Vienna

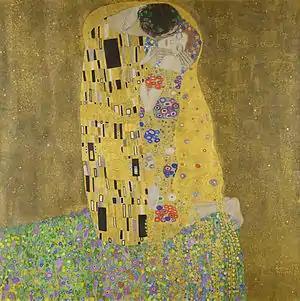
"The Kiss" in the Belvedere.

Vienna has long been a hub for classical music, nurturing both native composers and musicians who moved there to work. Notable composers born in Vienna include Franz Schubert, Arnold Schoenberg, Alban Berg, Anton Webern, Joseph Lanner, Johann Strauss I, and Johann Strauss II. Violinist Fritz Kreisler and electronic music pioneer Louie Austen also hail from the city.